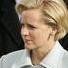
Age: 35